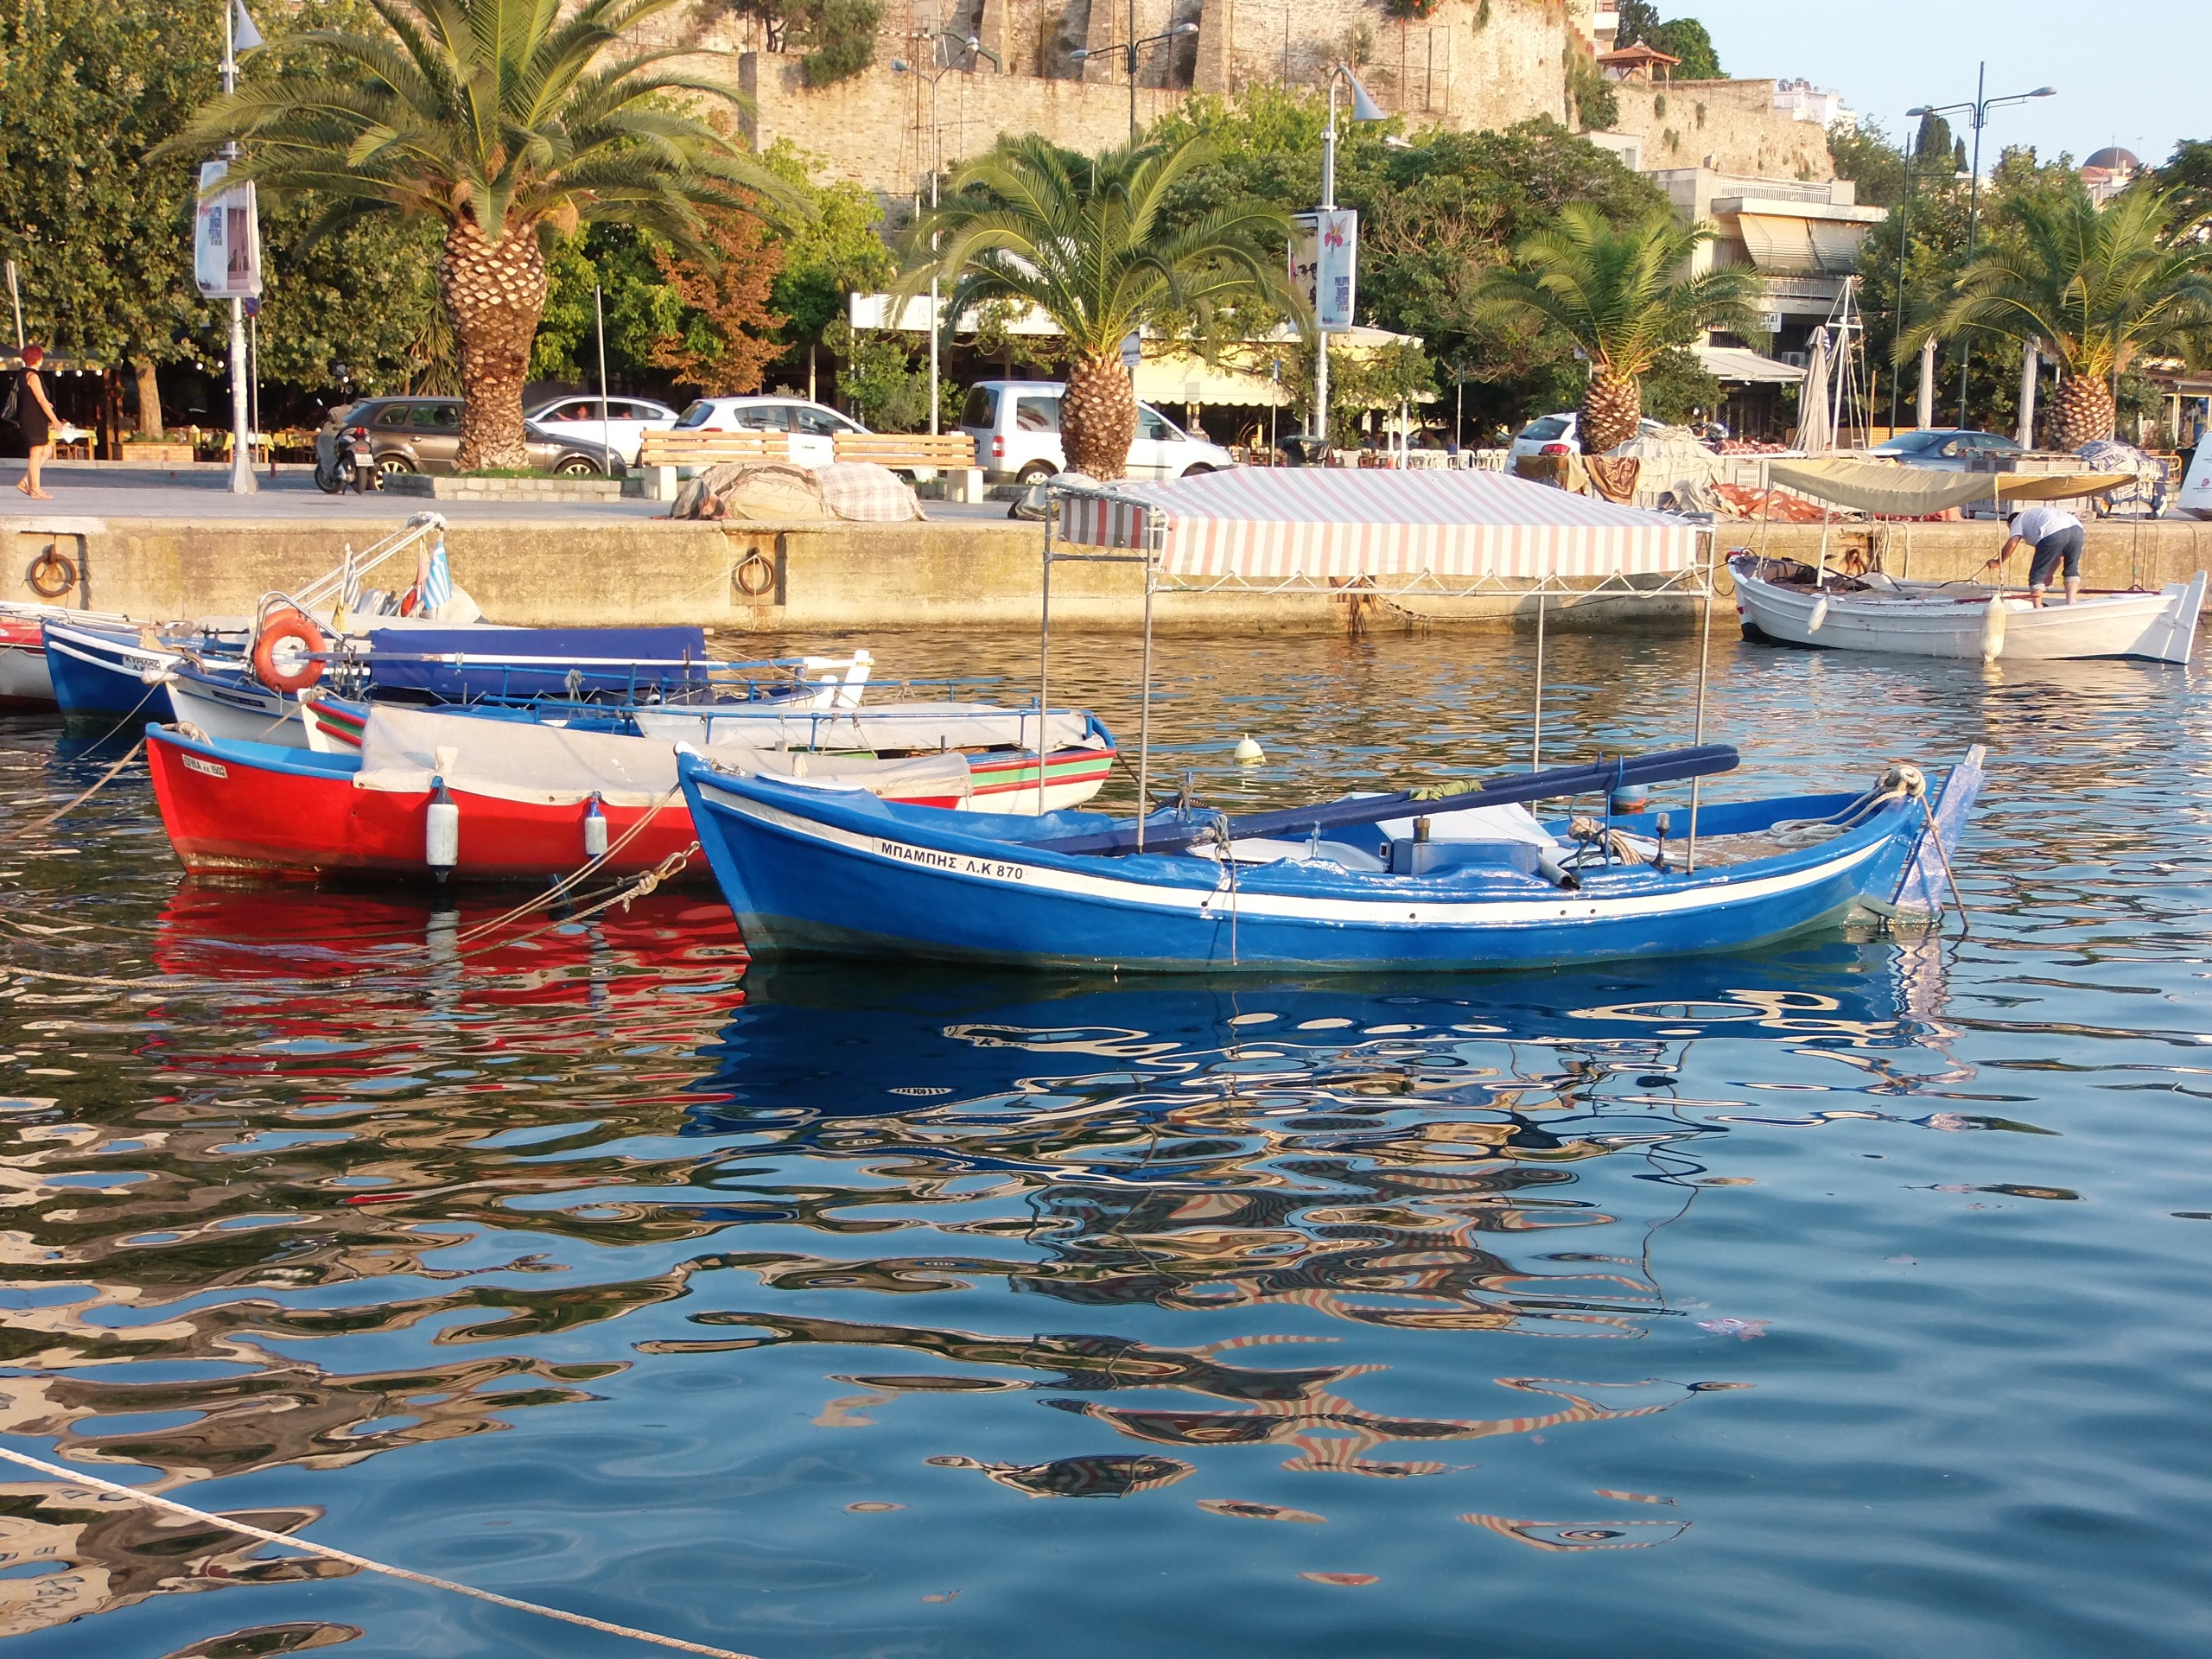
sea, tree, water, ocean, sky, boat, vacation, recreation, reflection, mediterranean, vehicle, harbor, blue, port, tourism, leisure, waterway, boating, boats, greece, watercraft, fishing vessel, fishing boats, watercraft rowing, boats and boating equipment and supplies, coastal and oceanic landforms, water transportation